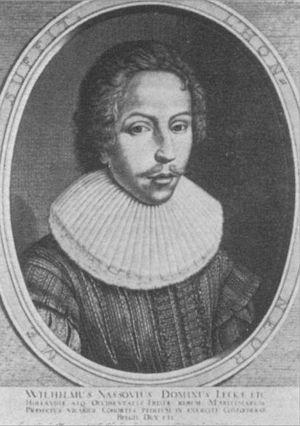
Willem de Nassau, chevalier de LaLecq, était un militaire hollandais. né en 1601 et mort à Groenlo le 18 août 1627.